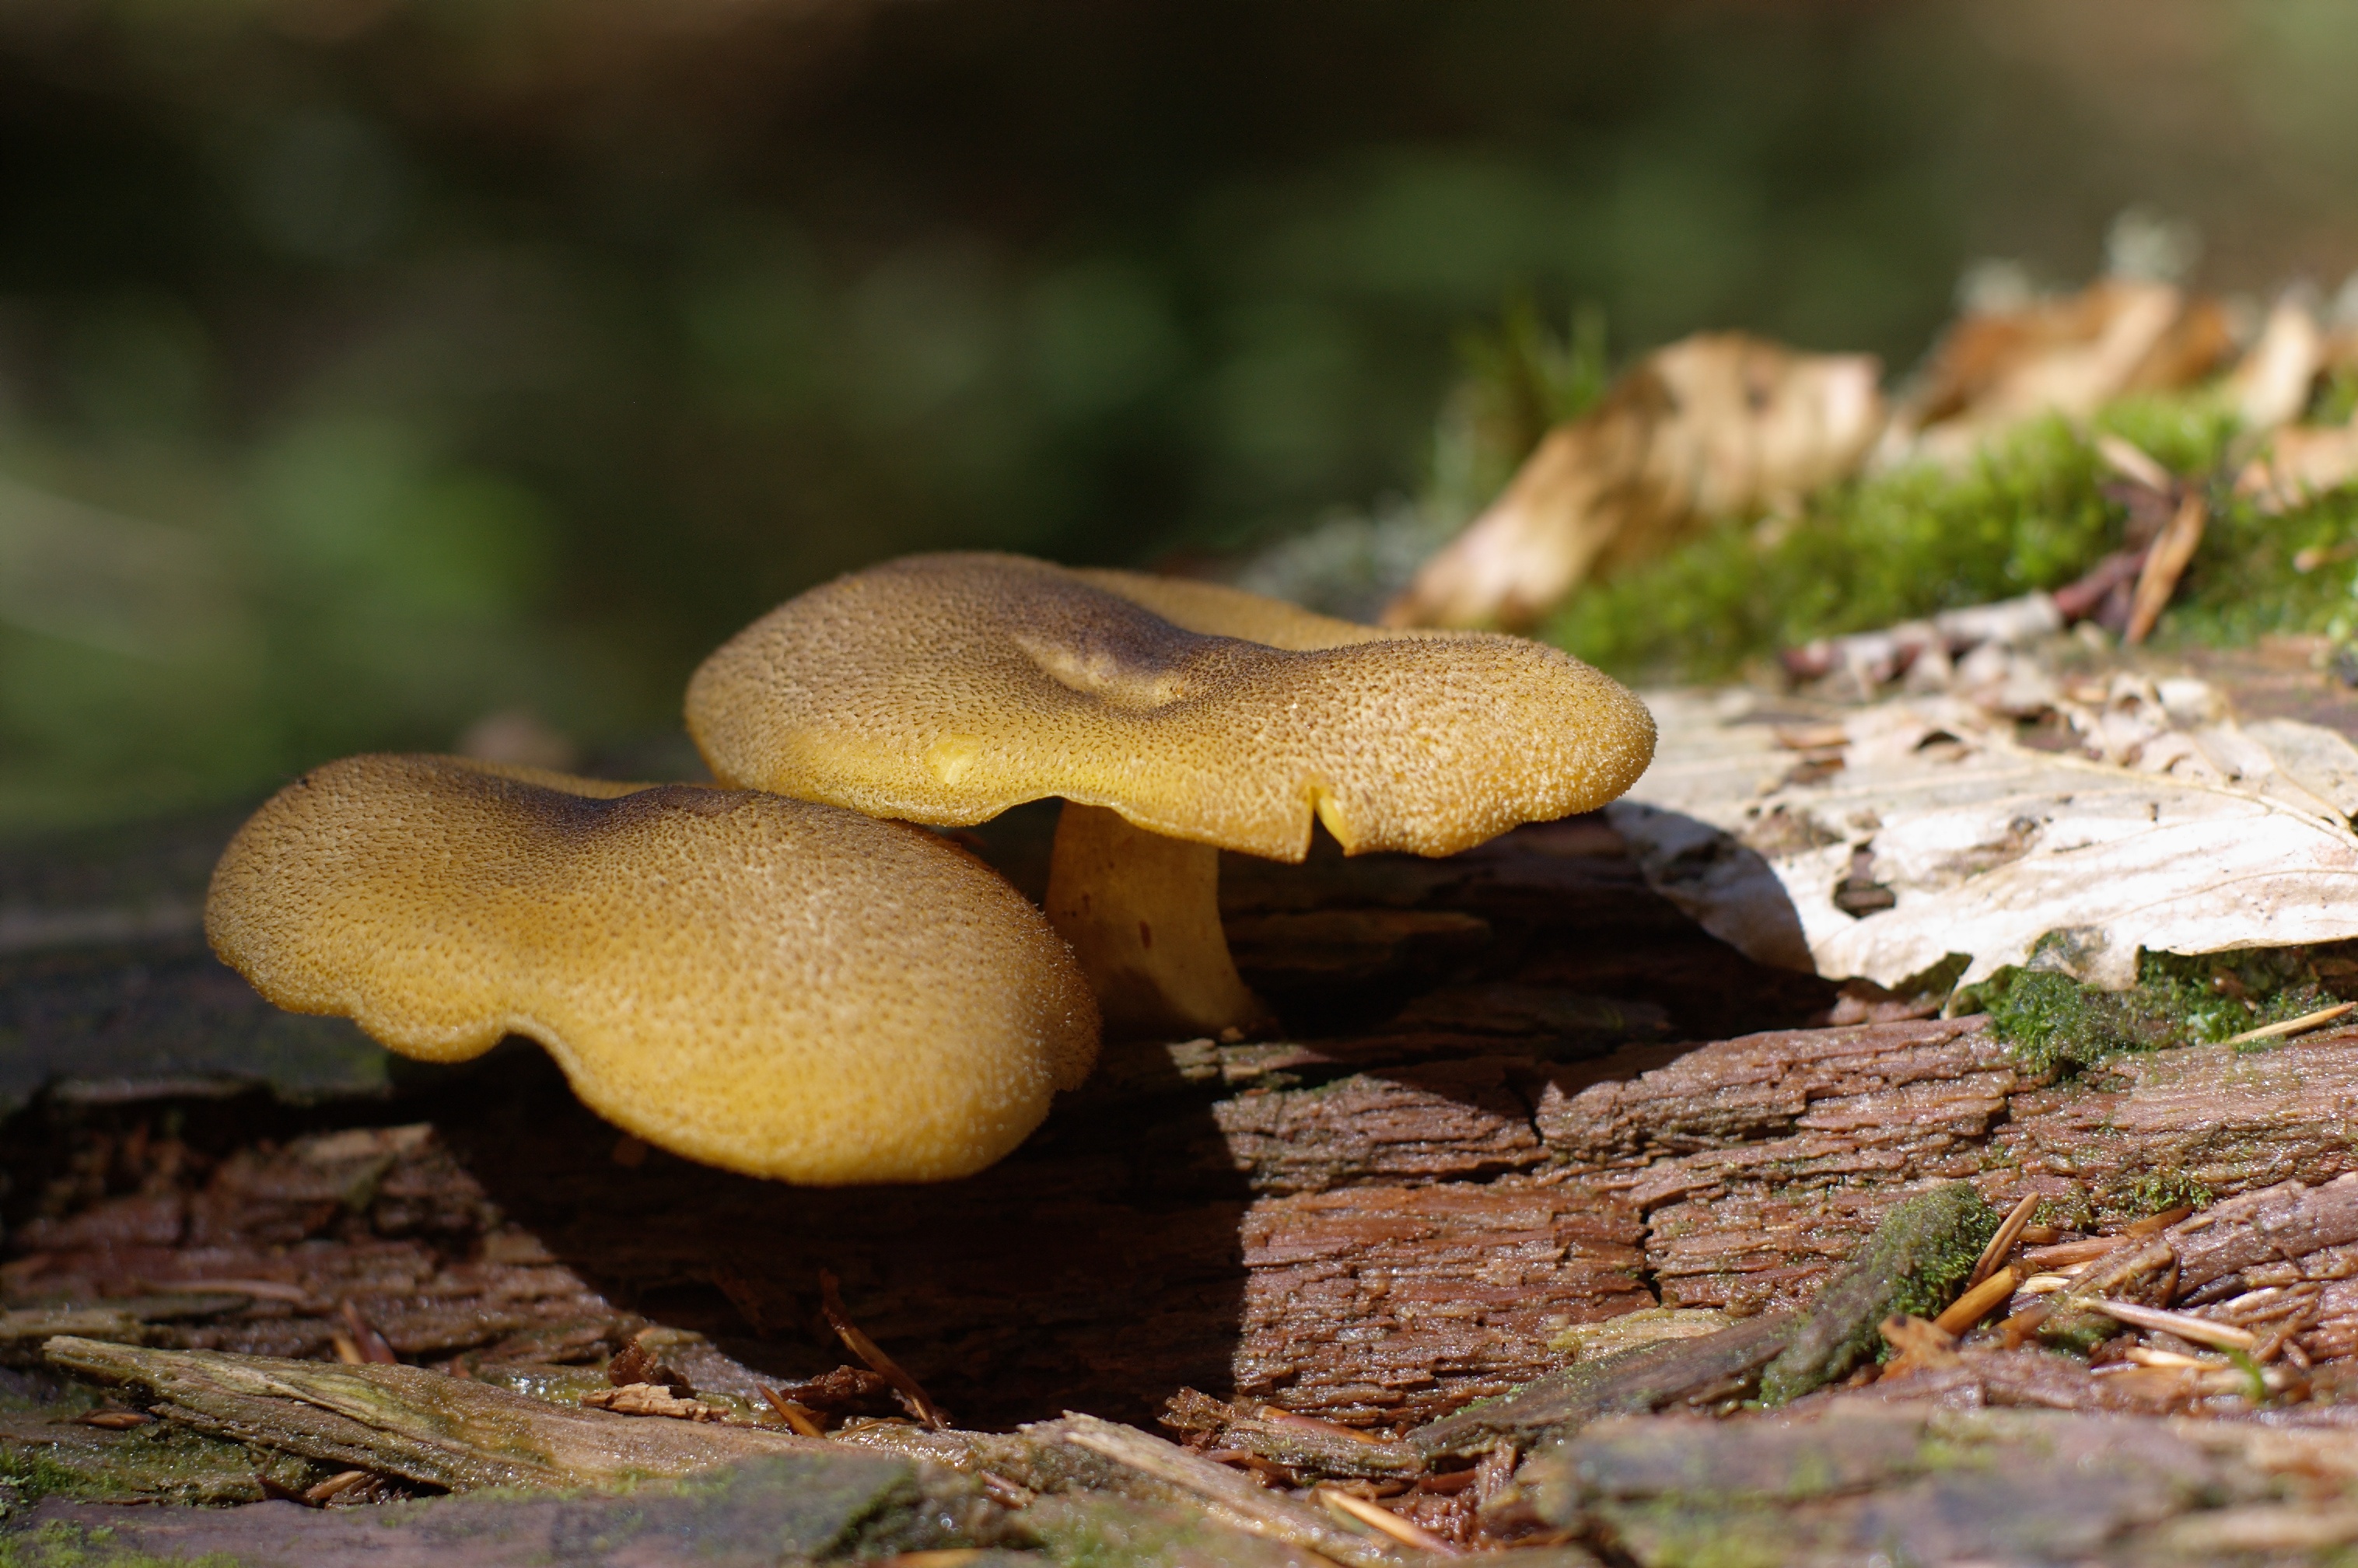
nature, bokeh, wildlife, mushroom, fauna, fungus, 50mm, rawtherapee, germany, deutschland, pentax, bayern, bavaria, bolete, lenstagged, steffenzahn, k100d, justpentax, iamflickr, fa50, fa50mm, smcpentaxfa11450mm, pentaxfa50mm, smcpfa50mmf14, bayerischerwald, macro photography, medicinal mushroom, penny bun